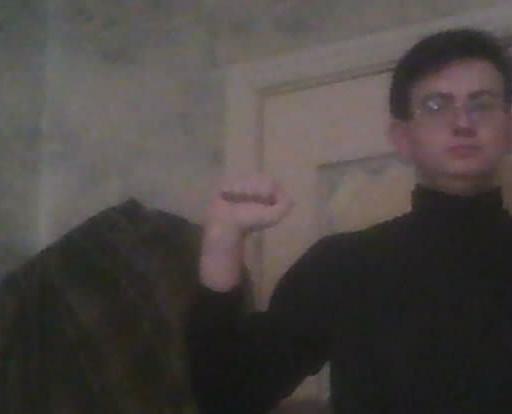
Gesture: fist